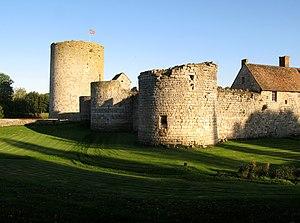
Seringes-et-Nesles est une commune française située dans le département de l'Aisne, en région Hauts-de-France.
Cet article recense les monuments historiques du sud de l'Aisne, en France.
Le château de Nesles est un ancien château fort du XIIIᵉ siècle dont les vestiges se dressent sur la commune de Seringes-et-Nesles dans le département de l'Aisne et la région Hauts-de-France.